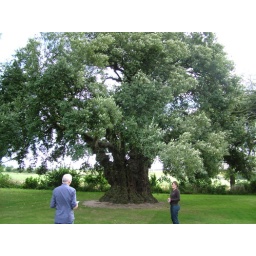
According to the guide book one of the oldest oak trees in the country.